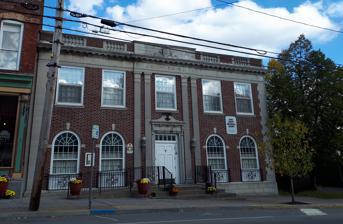
Building: Lowville Masonic Temple
Country: United States of America
Year built: 1928
Building in Lowville, New York Lowville Masonic Temple The building in 2018 General information Architectural style Colonial Revival Location 7552 S. State St., Lowville, New York Coordinates 43°47′09″N 75°29′29″W / 43.78597°N 75.49143°W / 43.78597; -75.49143 Completed 1928 Design and construction Architect(s) Sluyter, R.E. Lowville Masonic Temple U.S. National Register of Historic Places NRHP reference No. 08000919 Added to NRHP December 19, 2012 The Lowville Masonic Temple is a historic Colonial Revival building located in Lowville, New York . The building was constructed in 1928 as a meeting hall for the local Masonic lodge . In 2002 it was sold to the Lewis County Historical Society, and was used as a local history museum. It was listed on the National Register of Historic Places on December 19, 2012. References